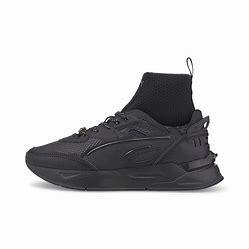
Brand: Puma
Model: Mirage Sport